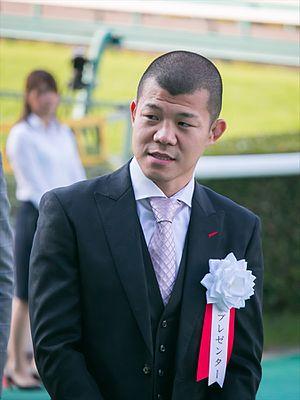
Koki Kameda est un boxeur japonais né le 17 novembre 1986 dans l'arrondissement Nishinari-ku à Osaka.